The Glaucus Block

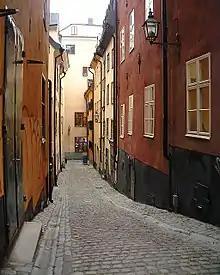
Pelikansgränd with the block Glaucus to the right. Closest to the camera lies "Glaucus 8". Thereafter "Glaucus "6" and "5"."

The blocks east side faces Skeppsbron and the west side towards Österlånggatan. North of the block lies Gaffelgränd and Pelikansgränd and to the south lies Johannesgränd.